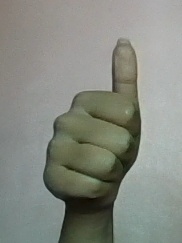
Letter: aleff